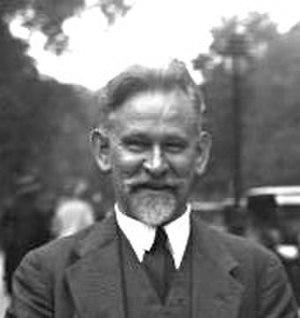
Wilhelm Dittmann, né le 13 novembre 1874 à Eutin et mort le 7 août 1954 à Bonn, est un homme politique allemand.